Answer in natural language. Considering the relative positions, where is Window (marked B) with respect to Doorway (marked C)? Choose between the following options: right or left
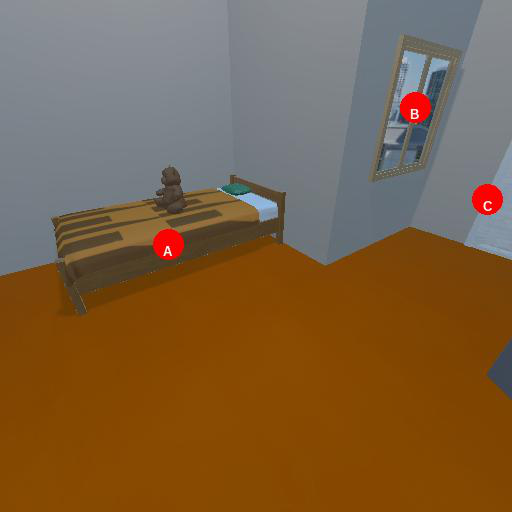
<answer>left</answer>